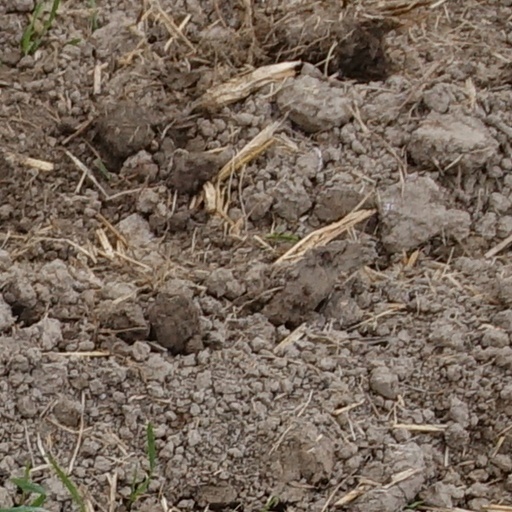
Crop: wheat